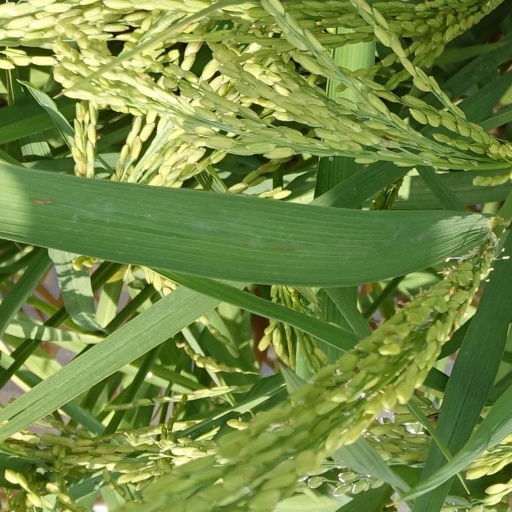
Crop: rice